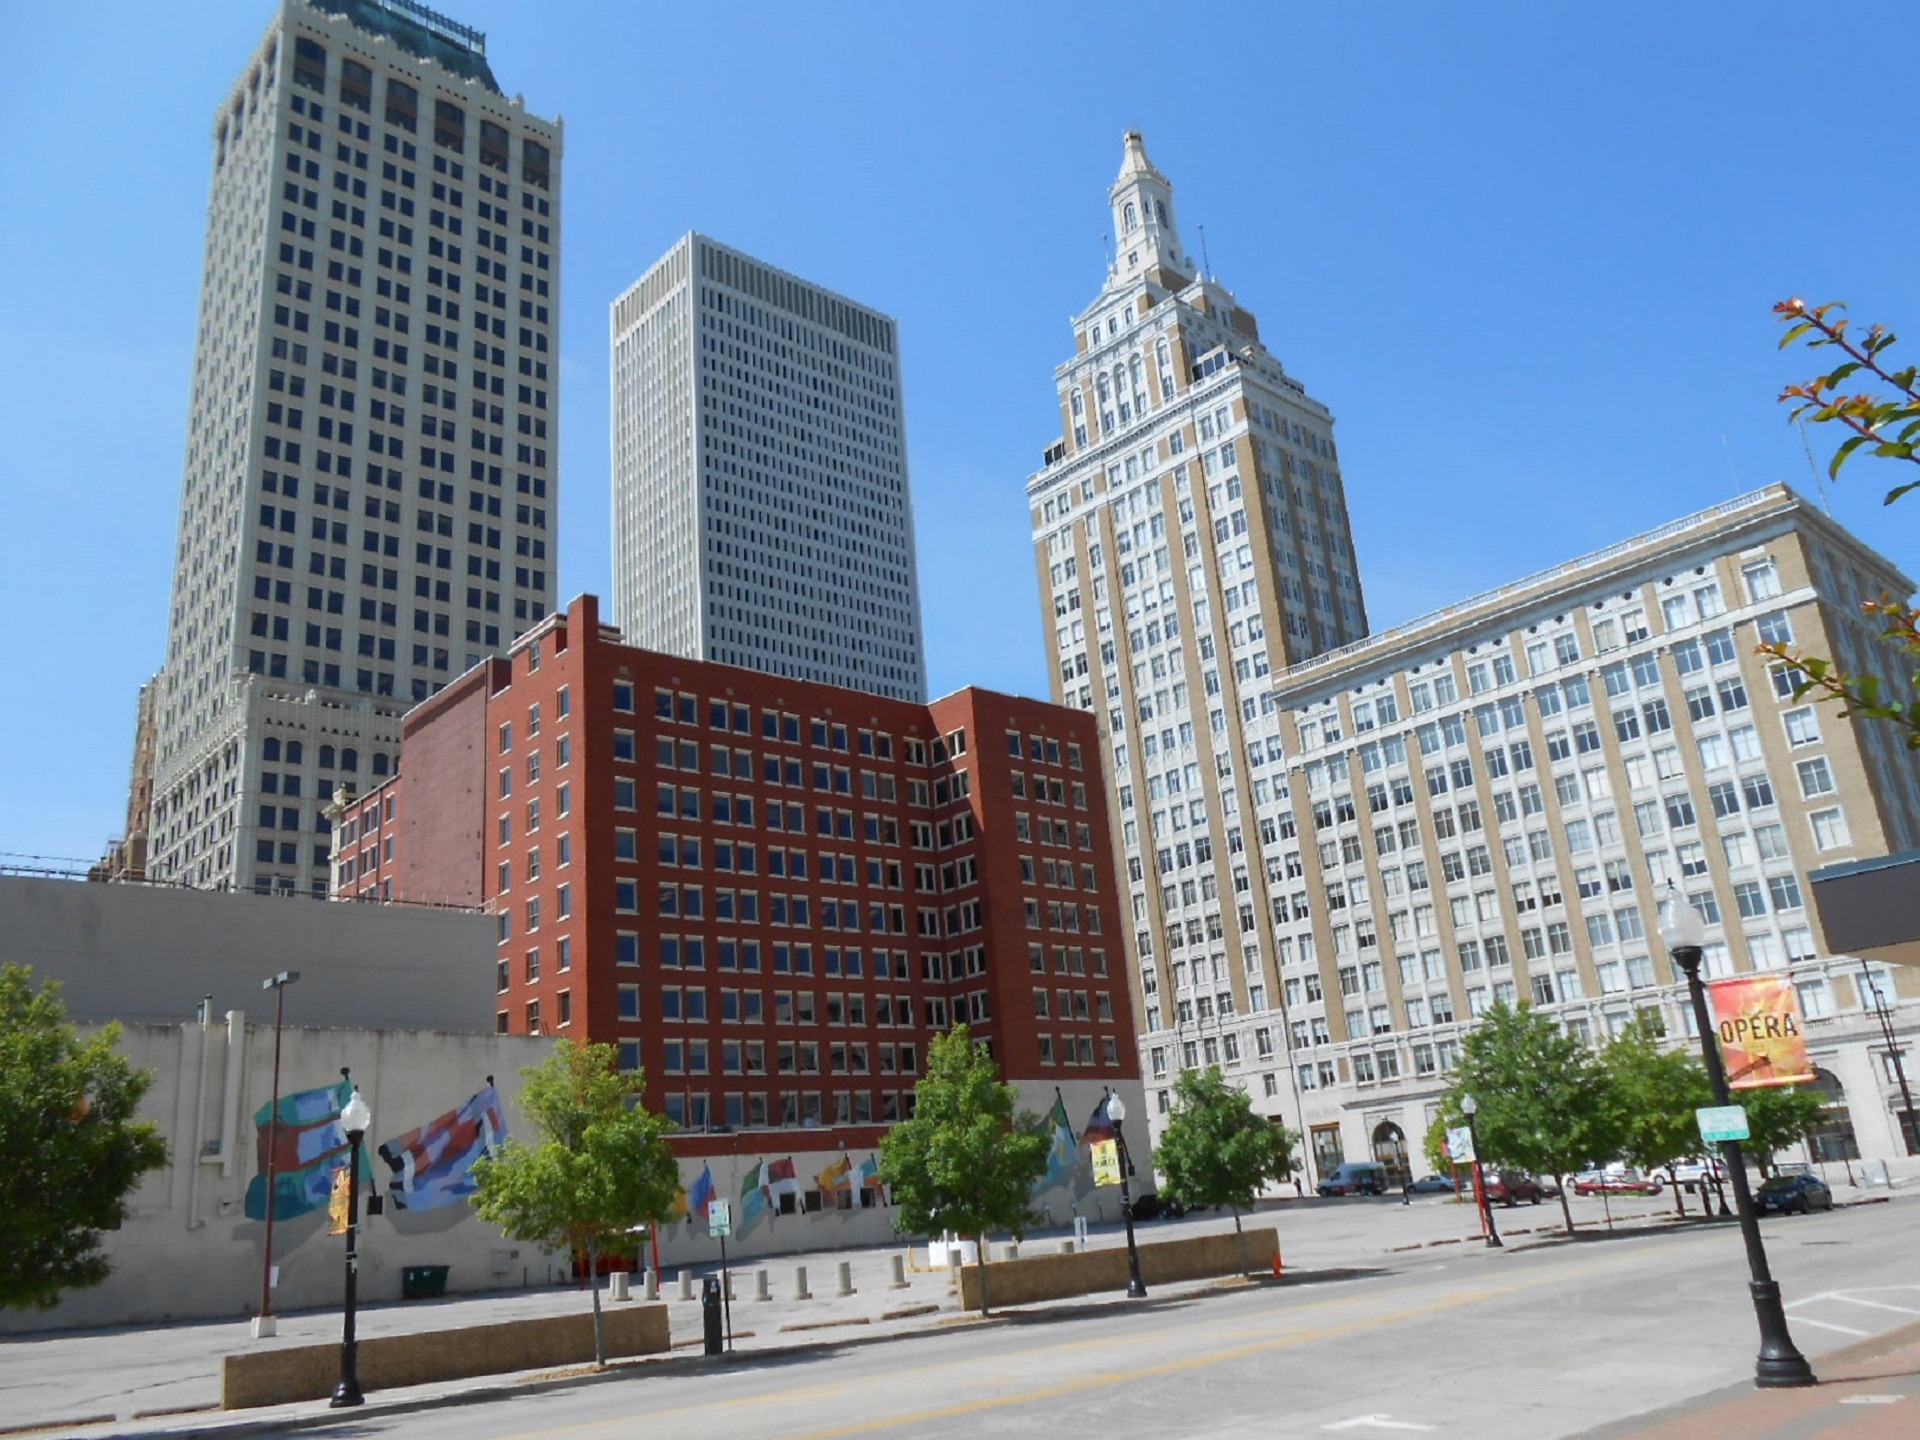
architecture, growth, skyline, building, city, skyscraper, urban, highrise, cityscape, downtown, tower, plaza, corporate, office, landmark, facade, property, market, exterior, business, apartment, tower block, power, district, hotel, public, tall, commercial, estate, oklahoma, headquarters, metropolis, management, capitalism, condominium, neighbourhood, finance, megalopolis, tulsa, residential area, human settlement, metropolitan area